The Weakness of the Bolshevik

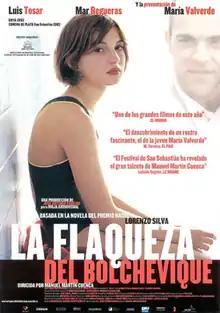
Theatrical release poster

The Weakness of the Bolshevik is a 2003 Spanish psychological drama film directed by Manuel Martín Cuenca from a screenplay he co-wrote with Lorenzo Silva, based on Silva's novel "La flaqueza del bolchevique".